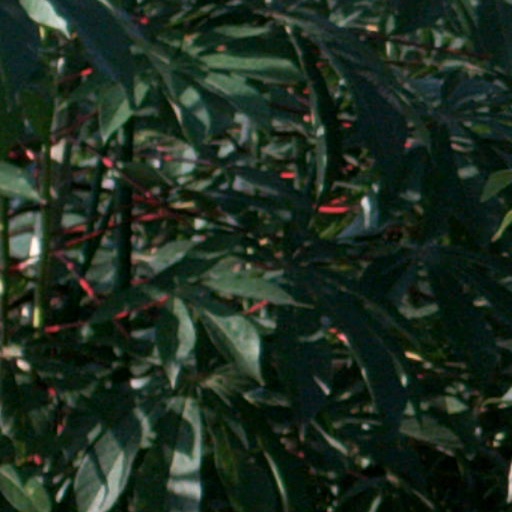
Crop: cassava